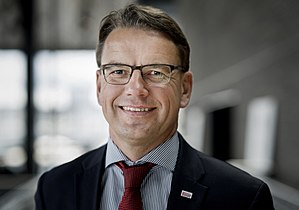
Christian Friis Bach
Christian Friis Bach
Christian Friis Bach var generalsekretær for Dansk Flygtningehjælp fra 2017 - 2019. Han er tidligere undergeneralsekretær i FN og før det medlem af Folketinget, hvor han fra 2011 - 2013 var minister for udviklingsbistand i regeringen Helle Thorning-Schmidt.